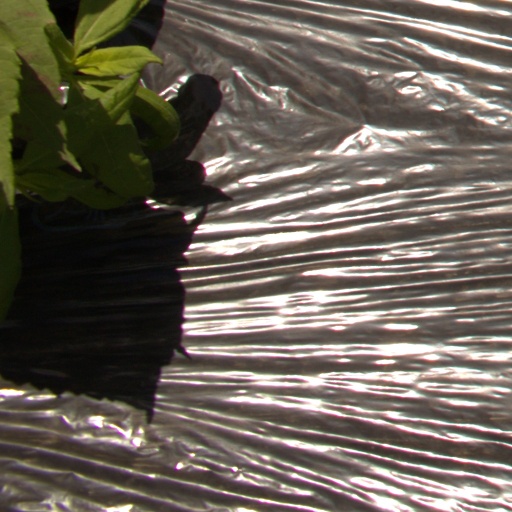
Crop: Jerusalem artichoke